Beneficência Portuguesa de Porto Alegre

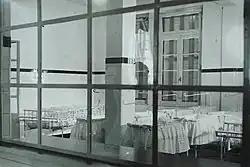
Former maternity ward.

On September 1, 1923, the internal administration of the hospital was handed over to the Sisters of Divine Providence, recognized for their efficiency, under the direction of Mother Egbertina, inaugurating a new phase in the functioning of the entity. In 1928, a new wing was inaugurated, built on land acquired in 1925, at the back of the hospital; the Radiology Office, the Diathermy Office, a consulting room and two new operating rooms were installed there. In 1936, another branch was opened, on Conceição Street, where the maternity ward was established. In 1937, an extensive area of land in Gravataí was acquired, with 130 hectares of bush, pasture, and water, in order to set up a farm that could generate additional funds, and to create the "Retiro da Velhice" (English: Retirement Home). In 1950, a new block was created with 71 apartments and twelve rooms, a modern maternity ward, consulting rooms, new operating rooms, and a large kitchen.